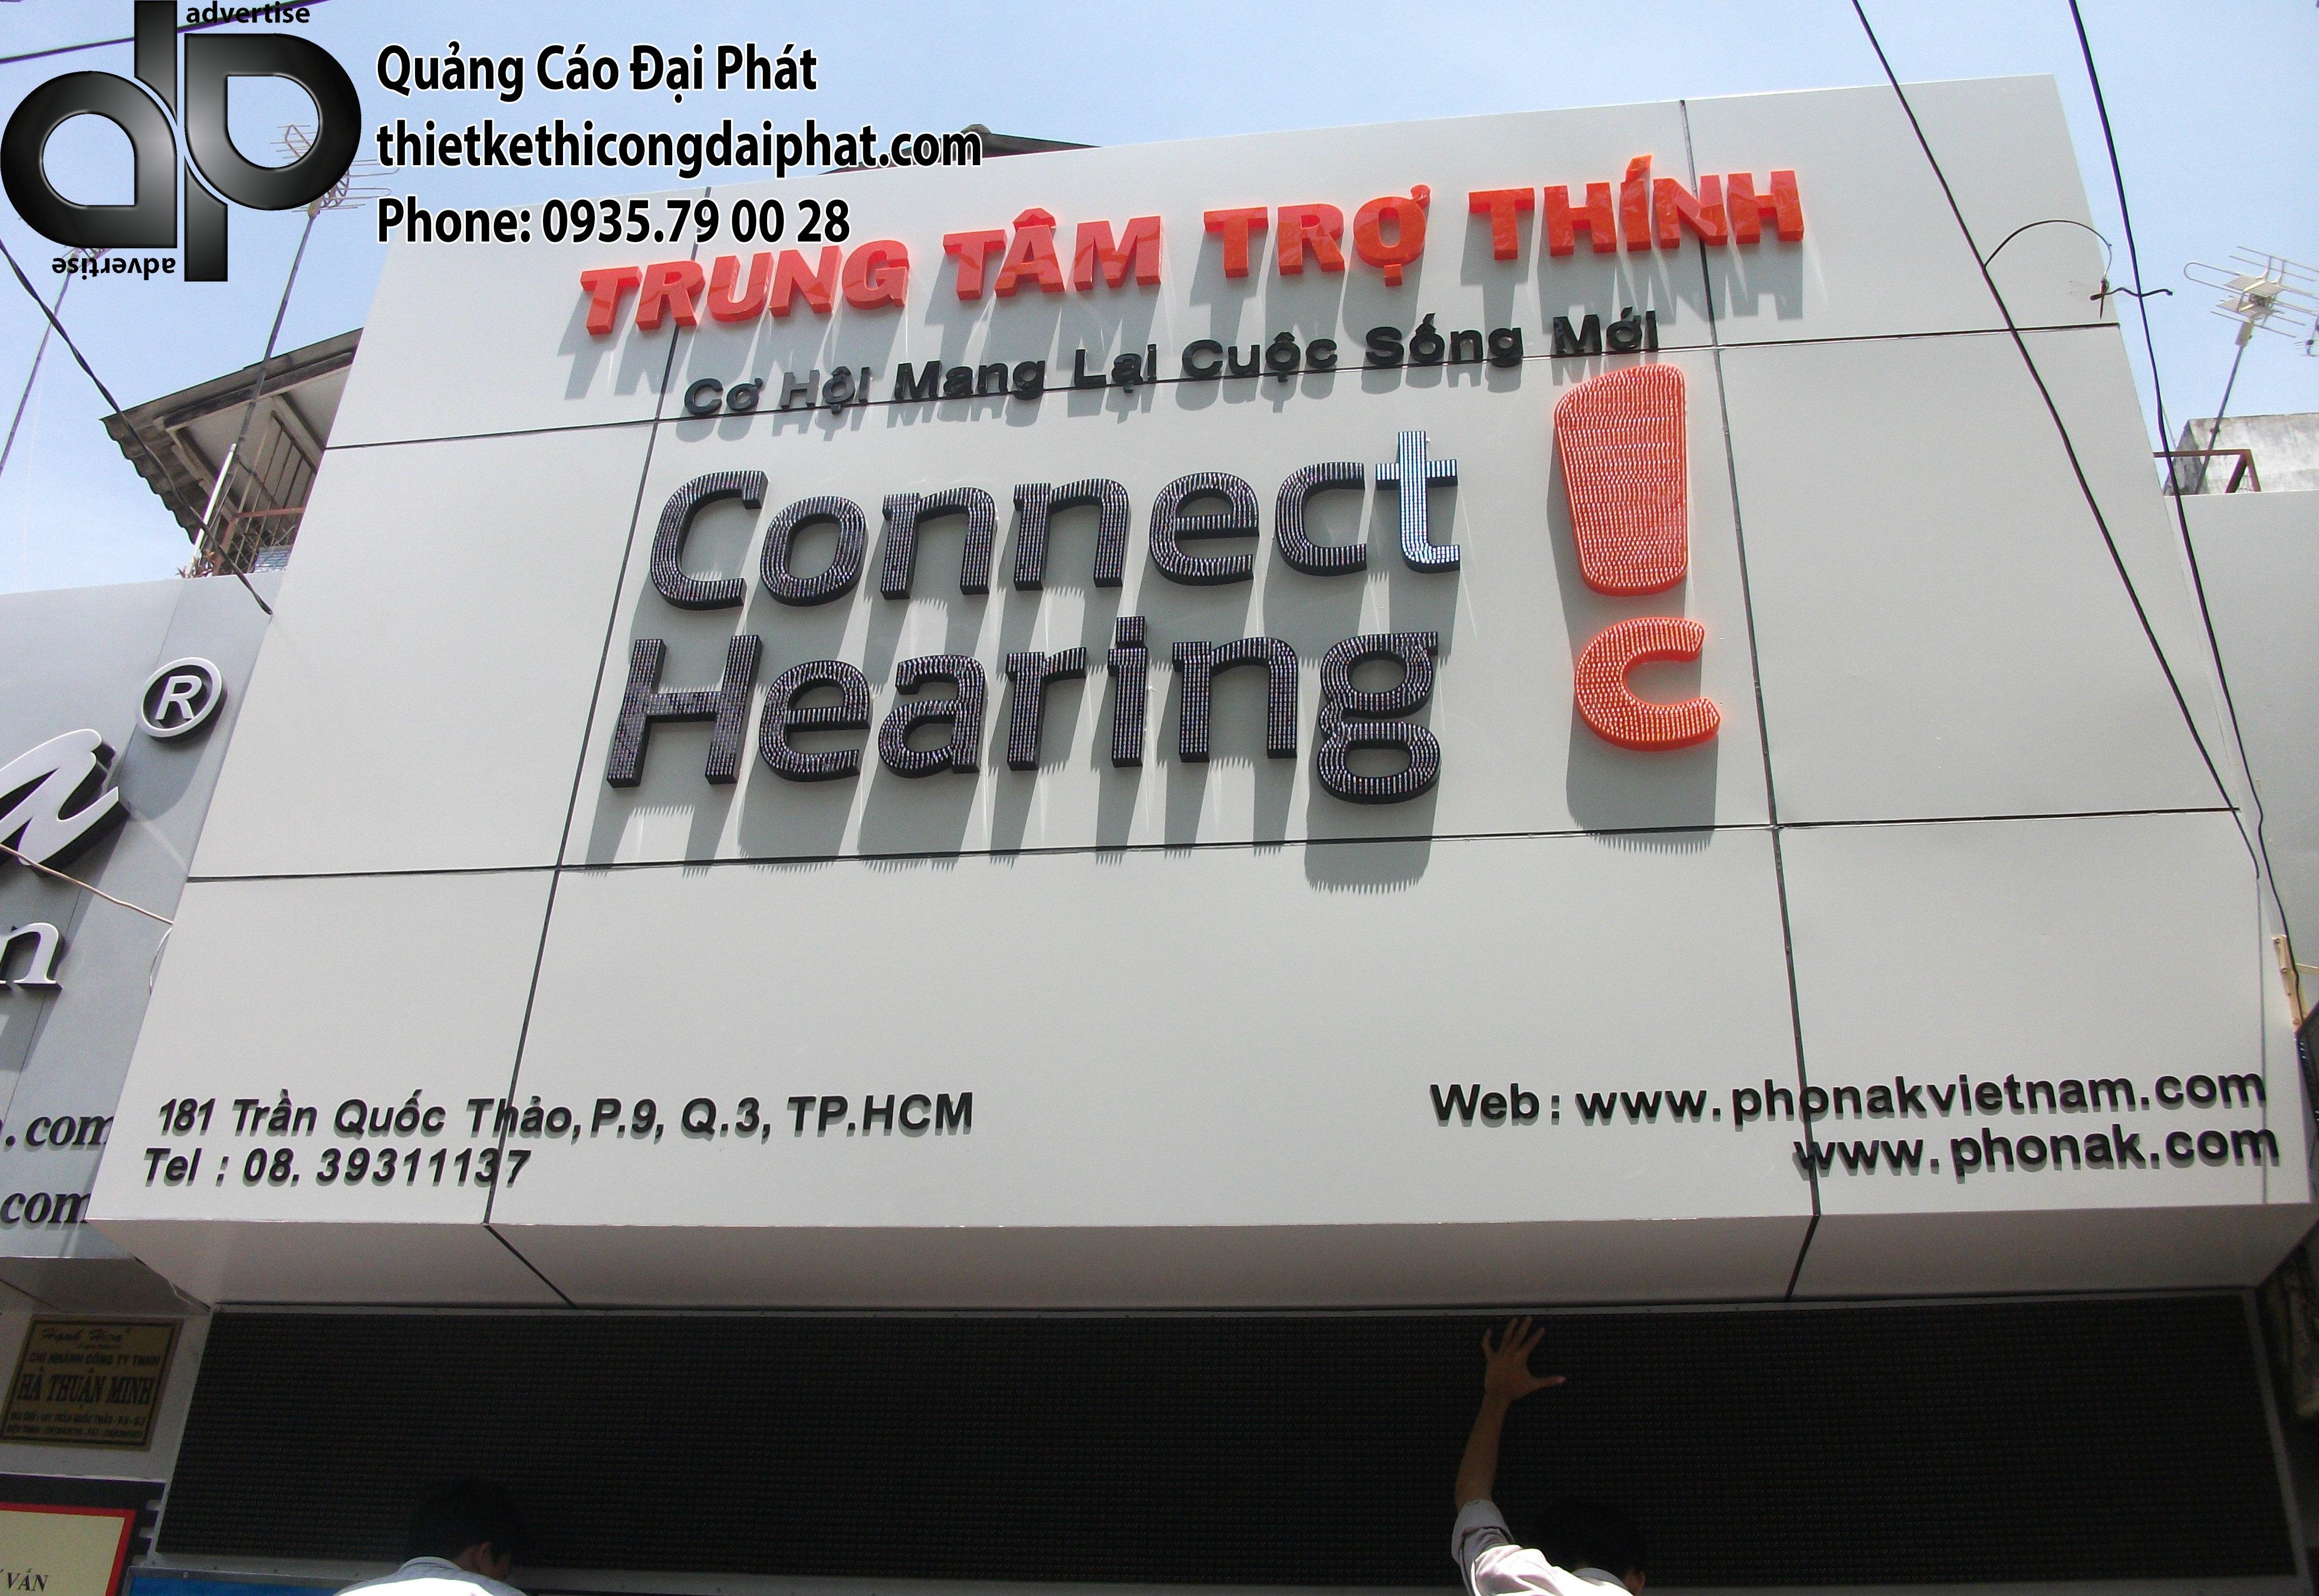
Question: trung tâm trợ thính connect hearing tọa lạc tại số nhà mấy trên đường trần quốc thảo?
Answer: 181